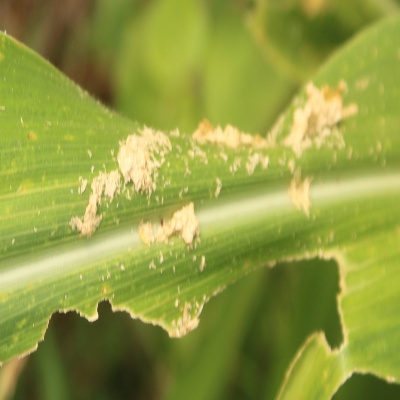
Crop: Maize
Condition: fall armyworm